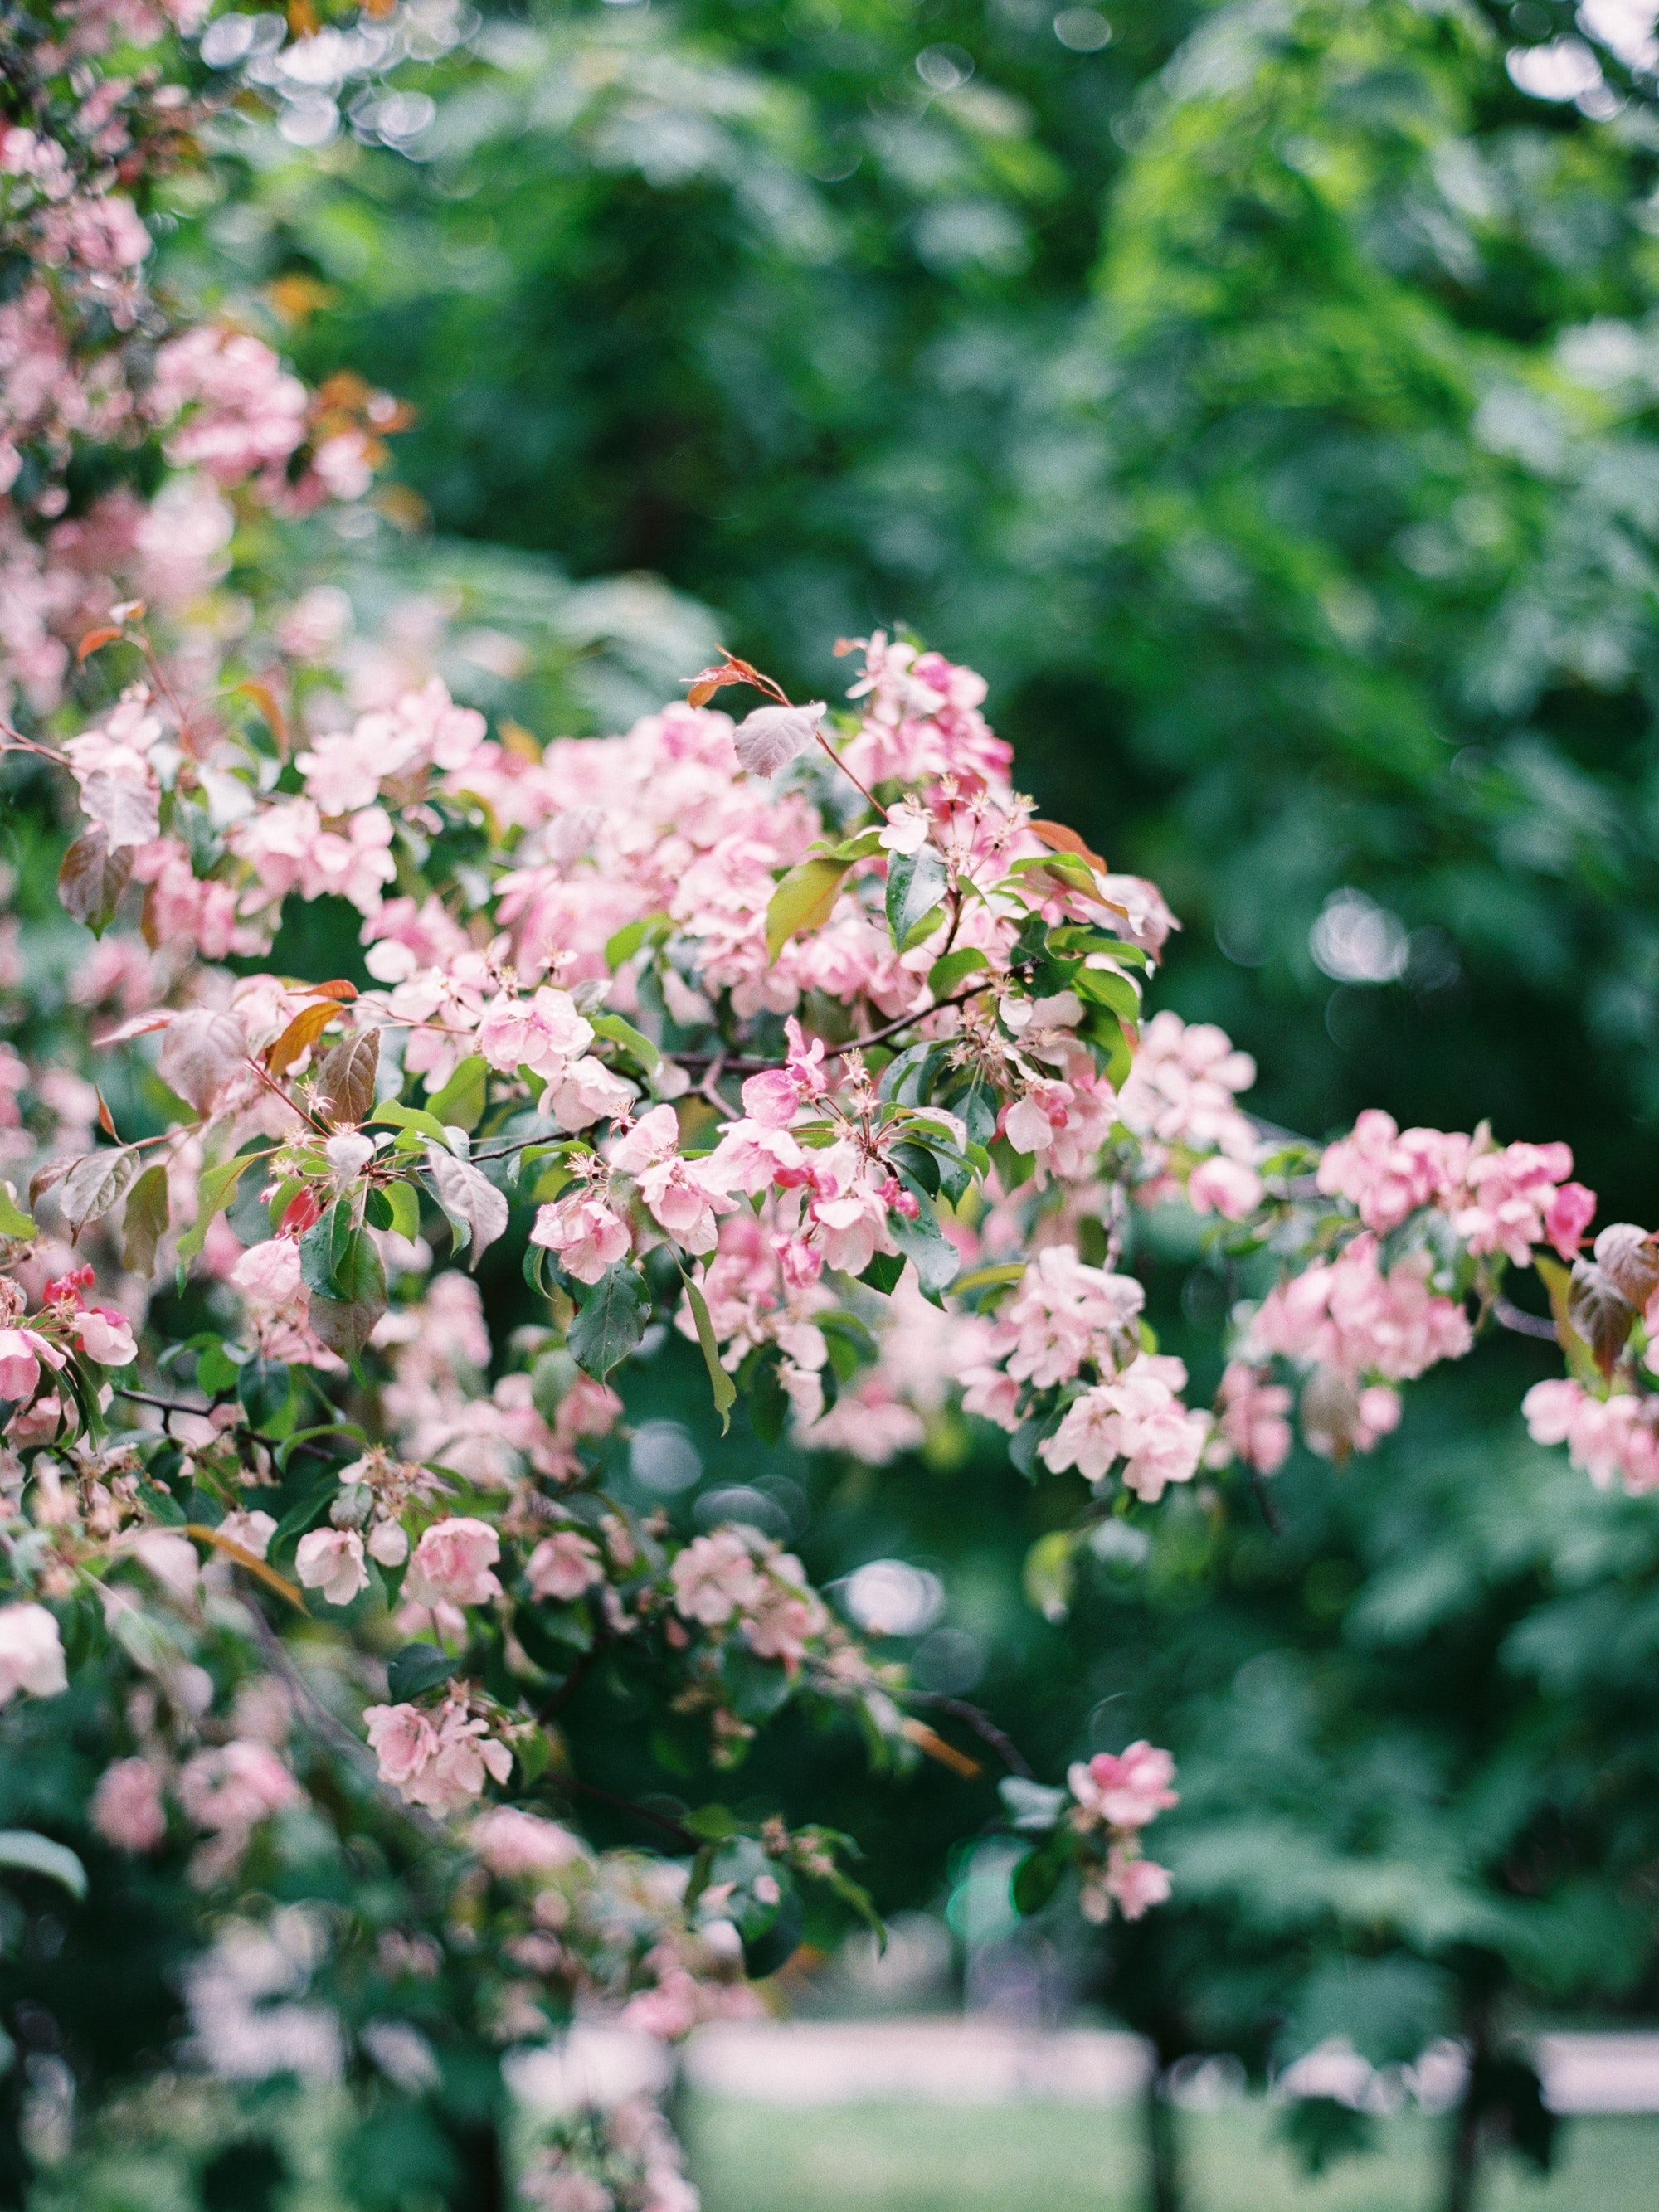
natural, flower, plant, botany, petal, branch, pink, grass, groundcover, tree, shrub, blossom, flowering plant, rose family, annual plant, twig, subshrub, spring, garden, rose order, landscaping, crape myrtle, malus, prunus, viburnum, peach, rhododendron, buddleia, spirea, hydrangea, cornales